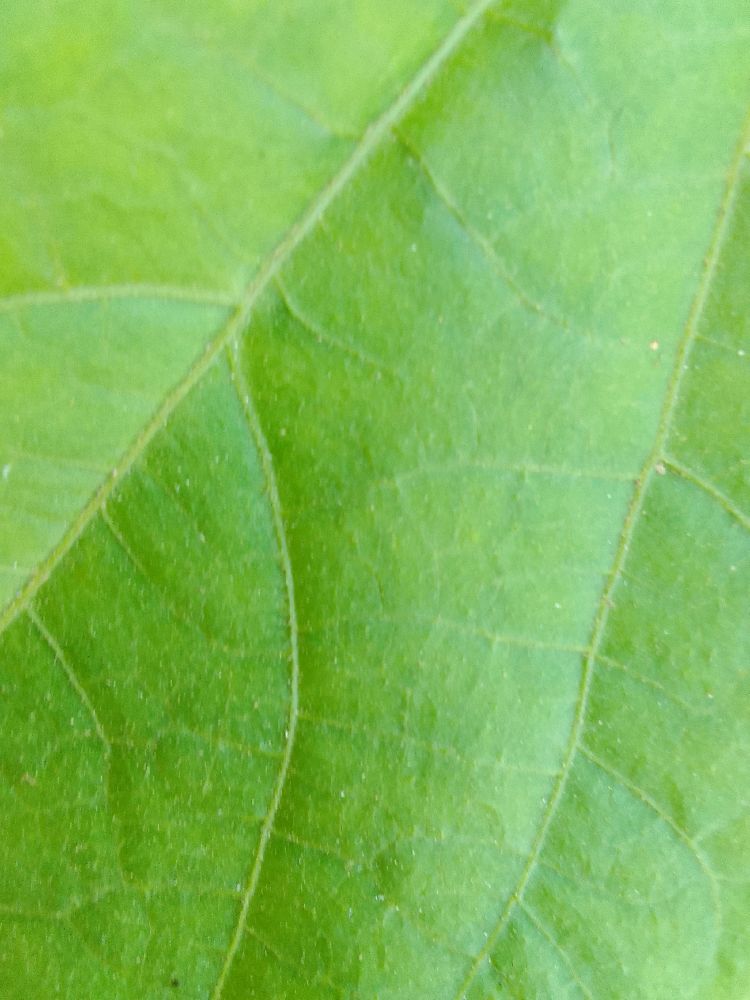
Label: healthy